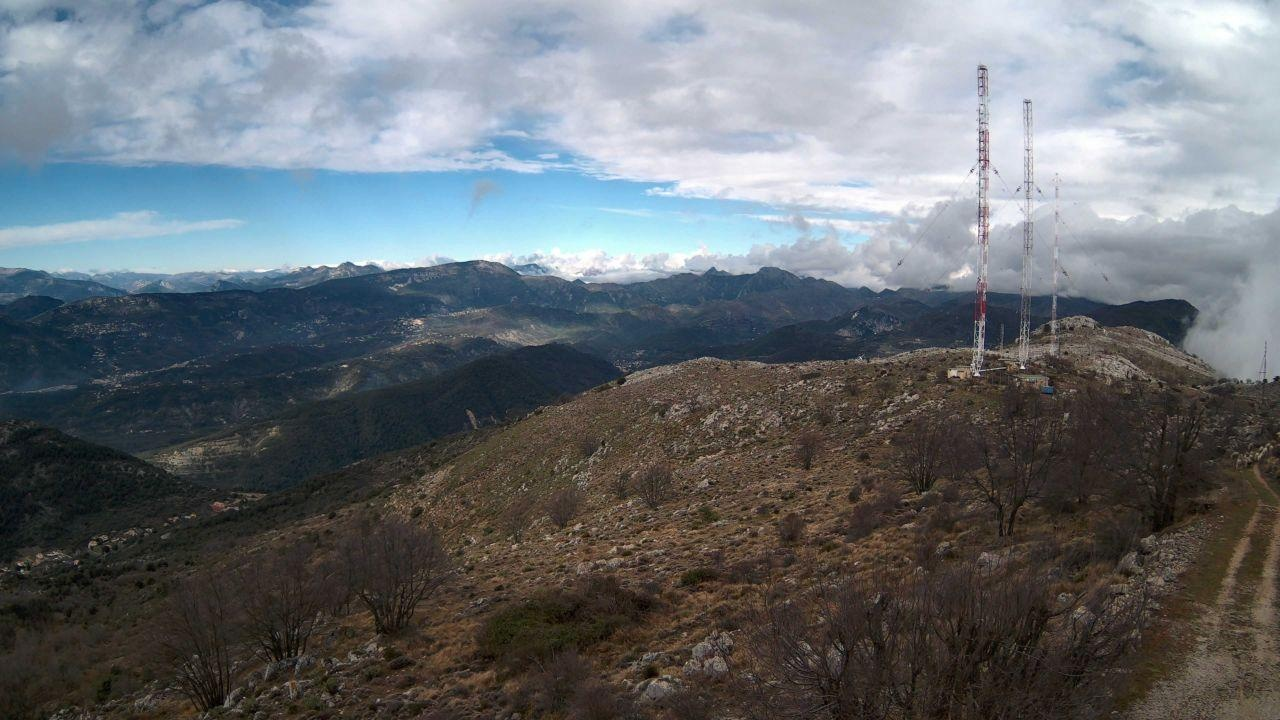
Fire: no
Smoke: yes